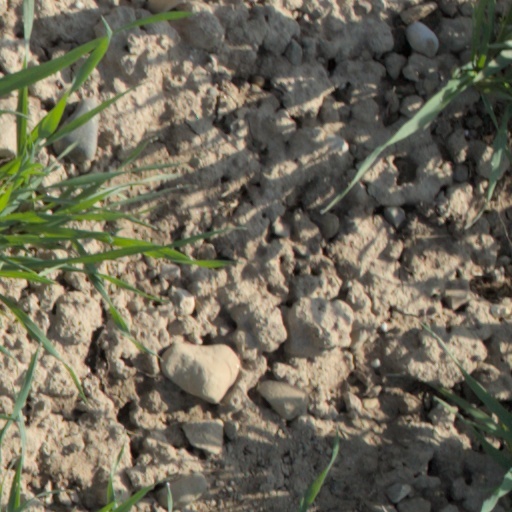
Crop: wheat